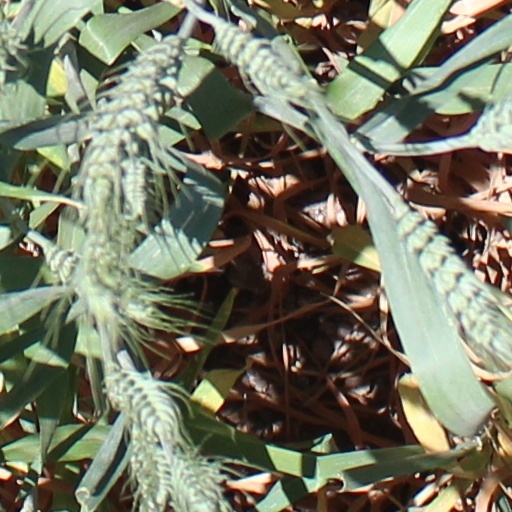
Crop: wheat